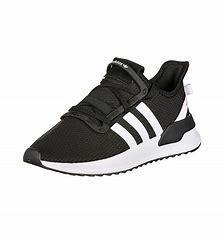
Brand: Adidas
Model: U_path Run